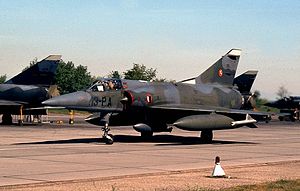
Dassault Mirage 5
Mirage 5 er et fransk kampfly produceret af Dassault.